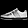
Label: Sneaker